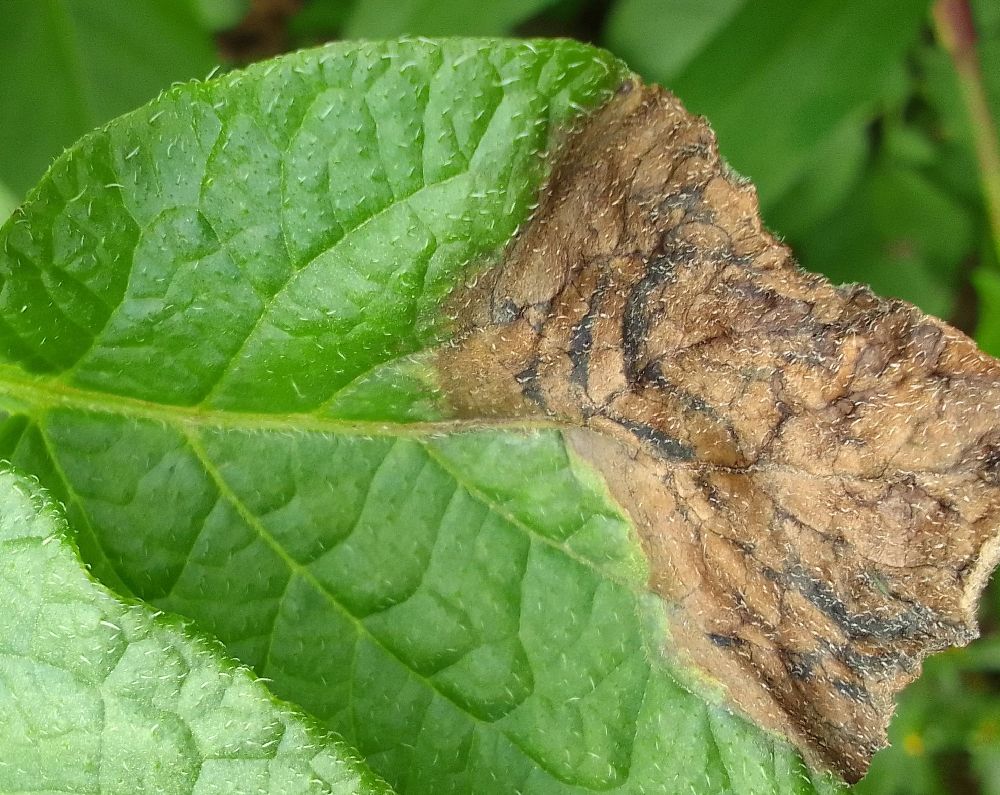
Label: Late blight